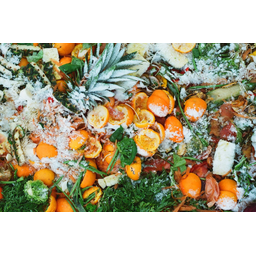
Label: trash